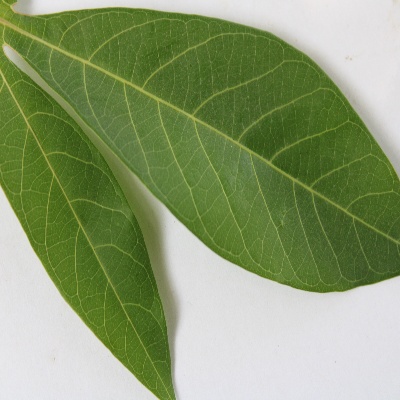
Crop: Cassava
Condition: healthy